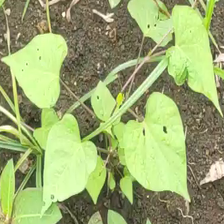
Weed species: Obscure_morning _glory(Ipomoea obscura)